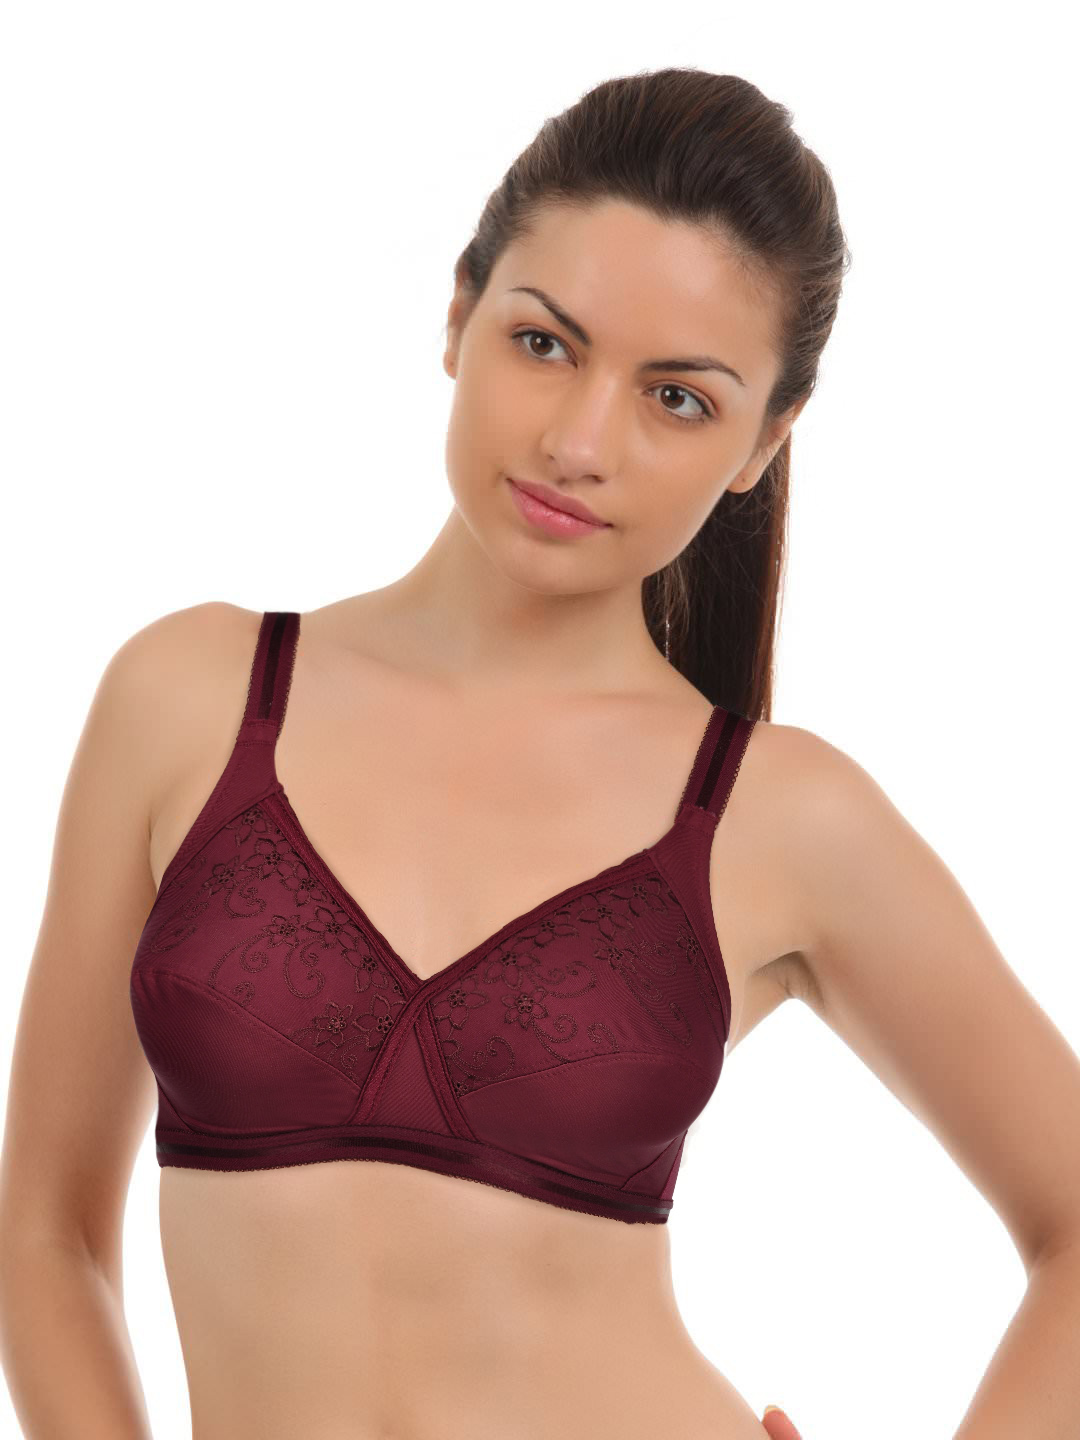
Enamor Full Figure Burgundy Coloured Bra FB 09
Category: Apparel / Innerwear / Bra
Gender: Women
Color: Burgundy
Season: Summer 2017
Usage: Casual